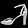
Label: Sandal